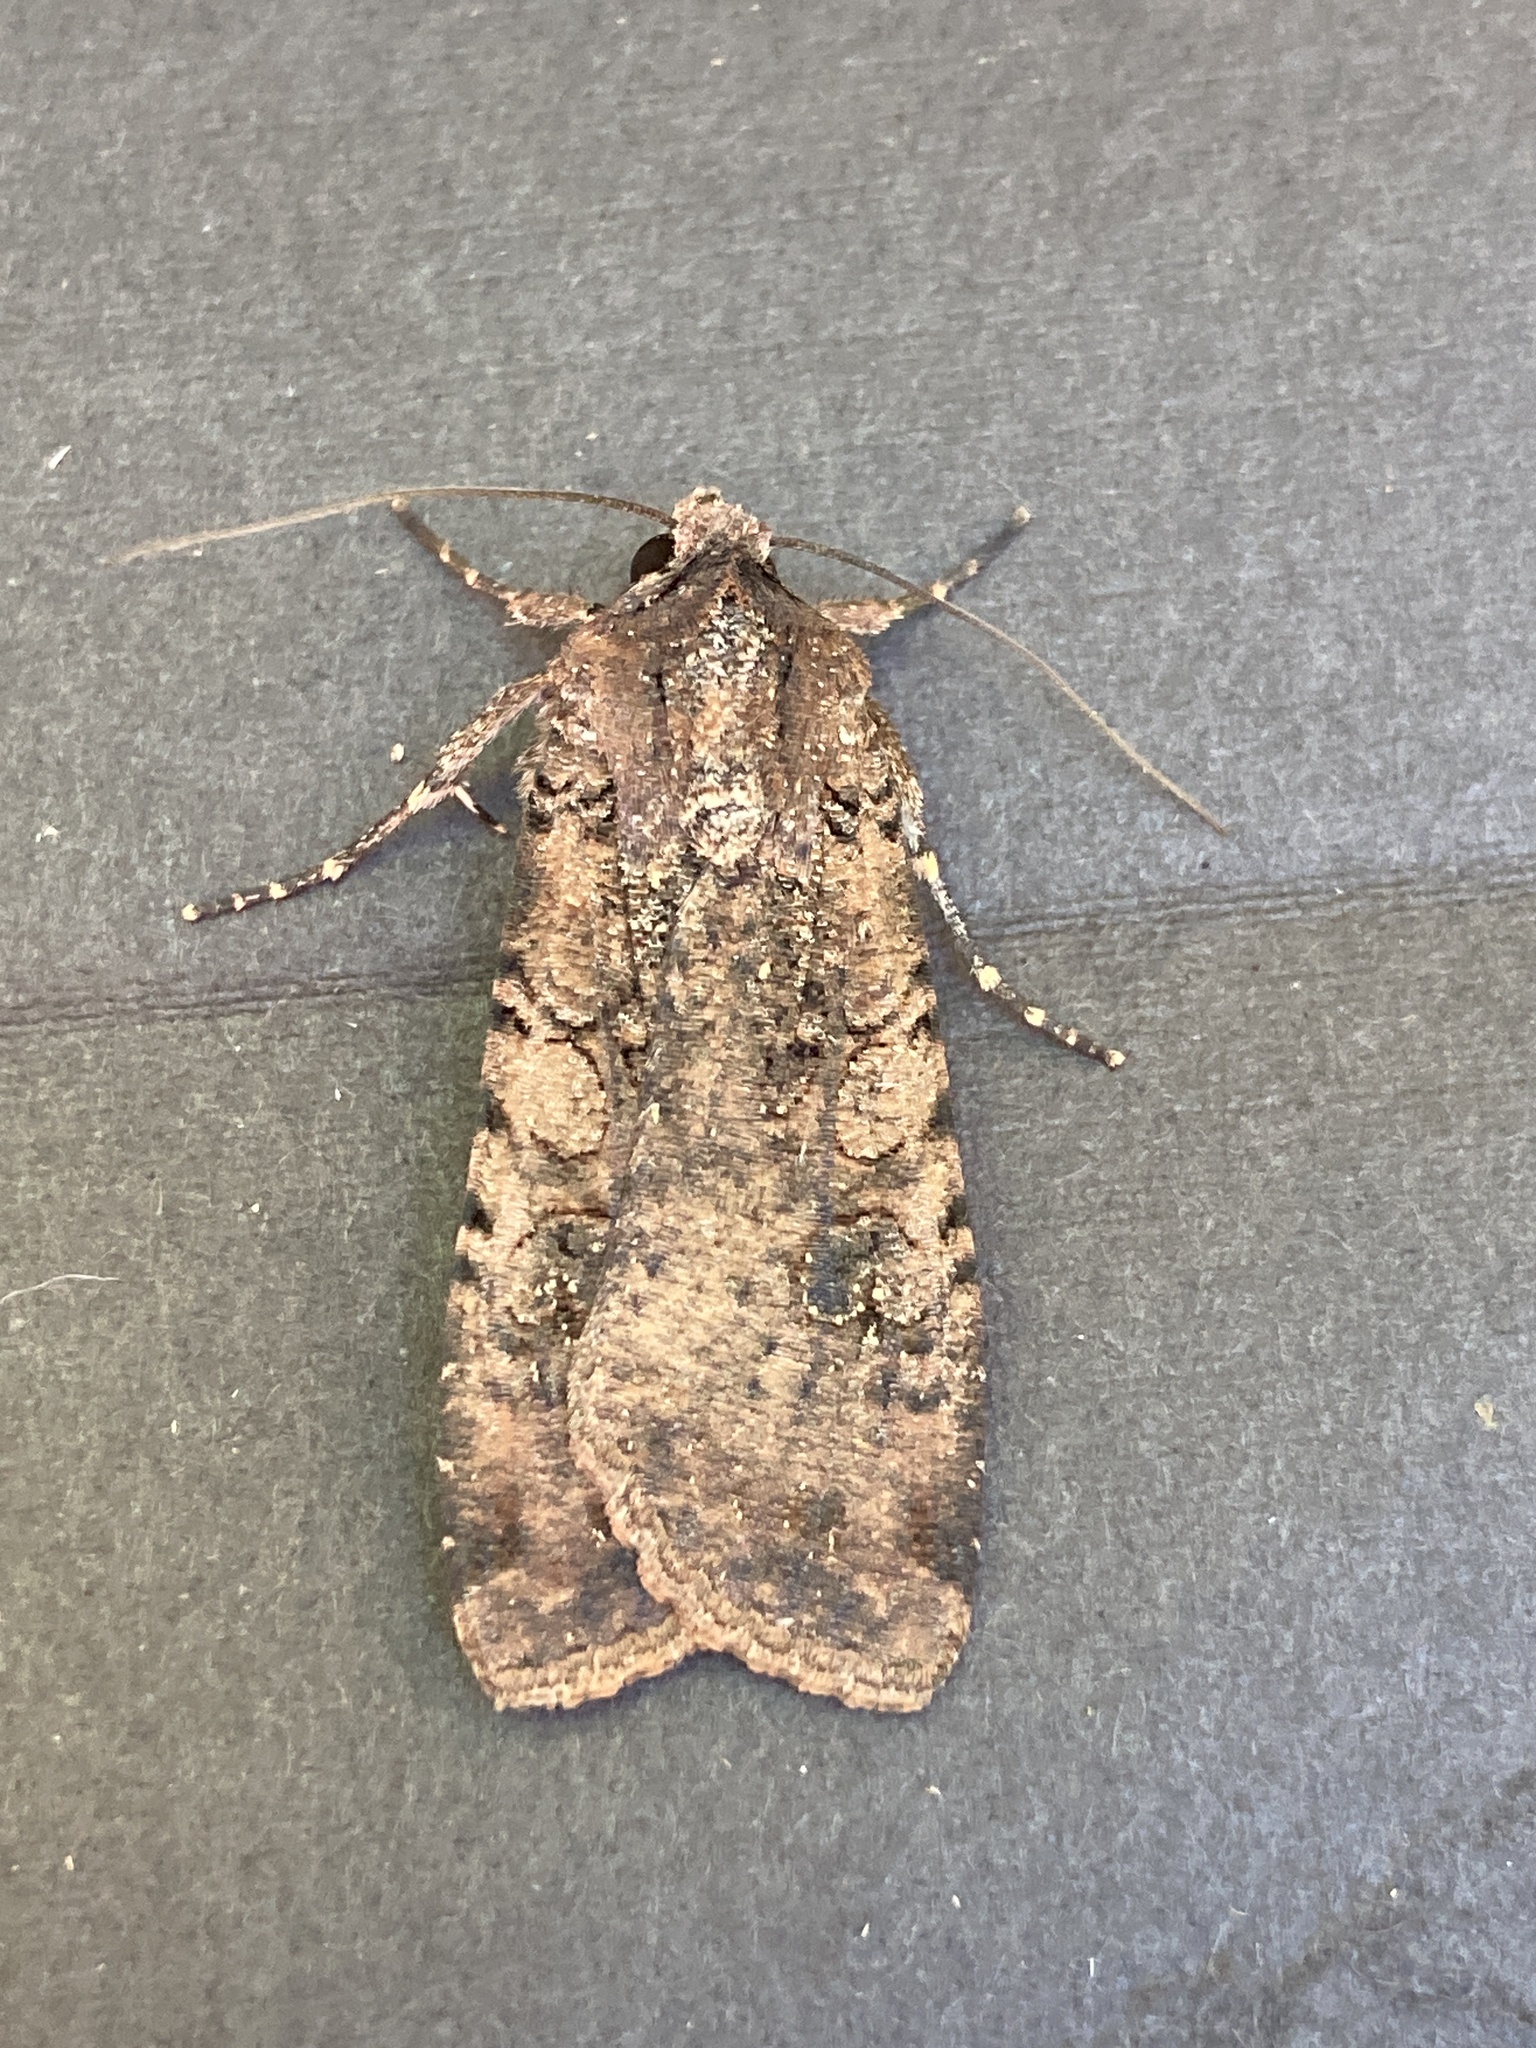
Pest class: cutworms